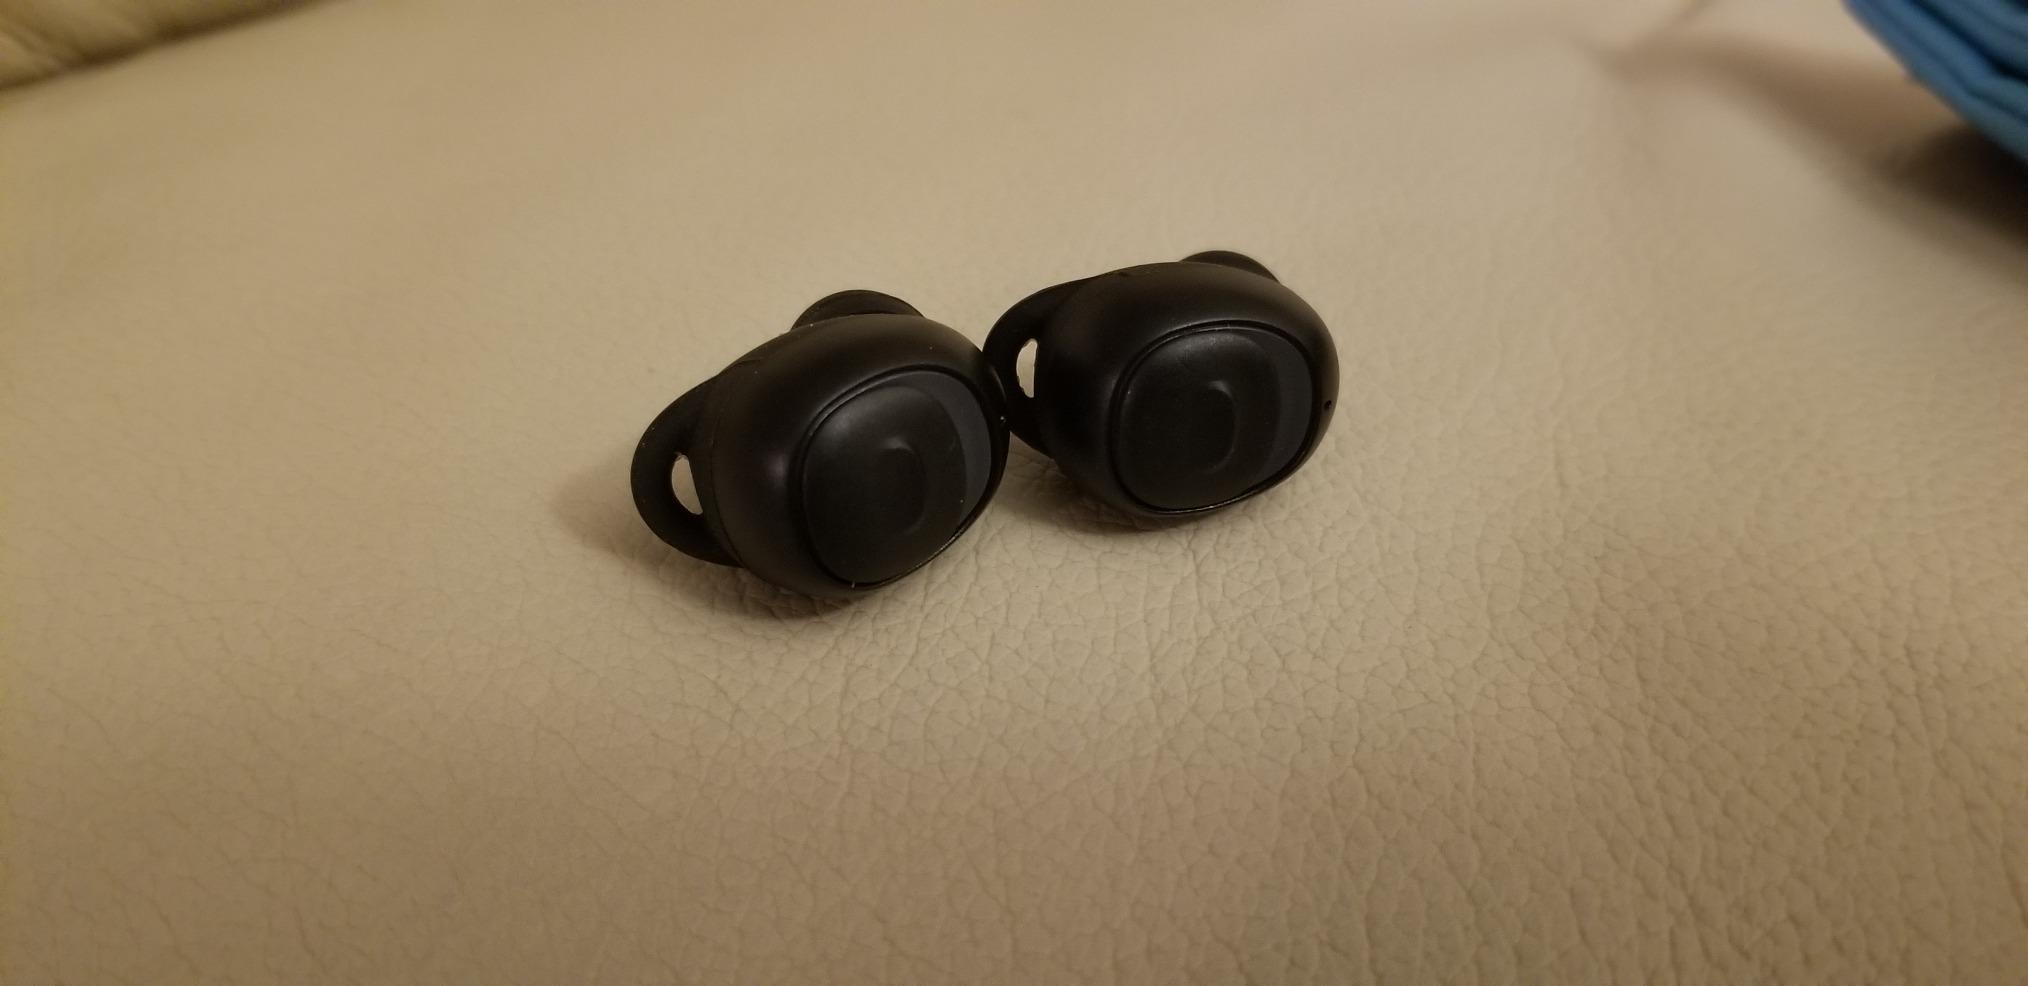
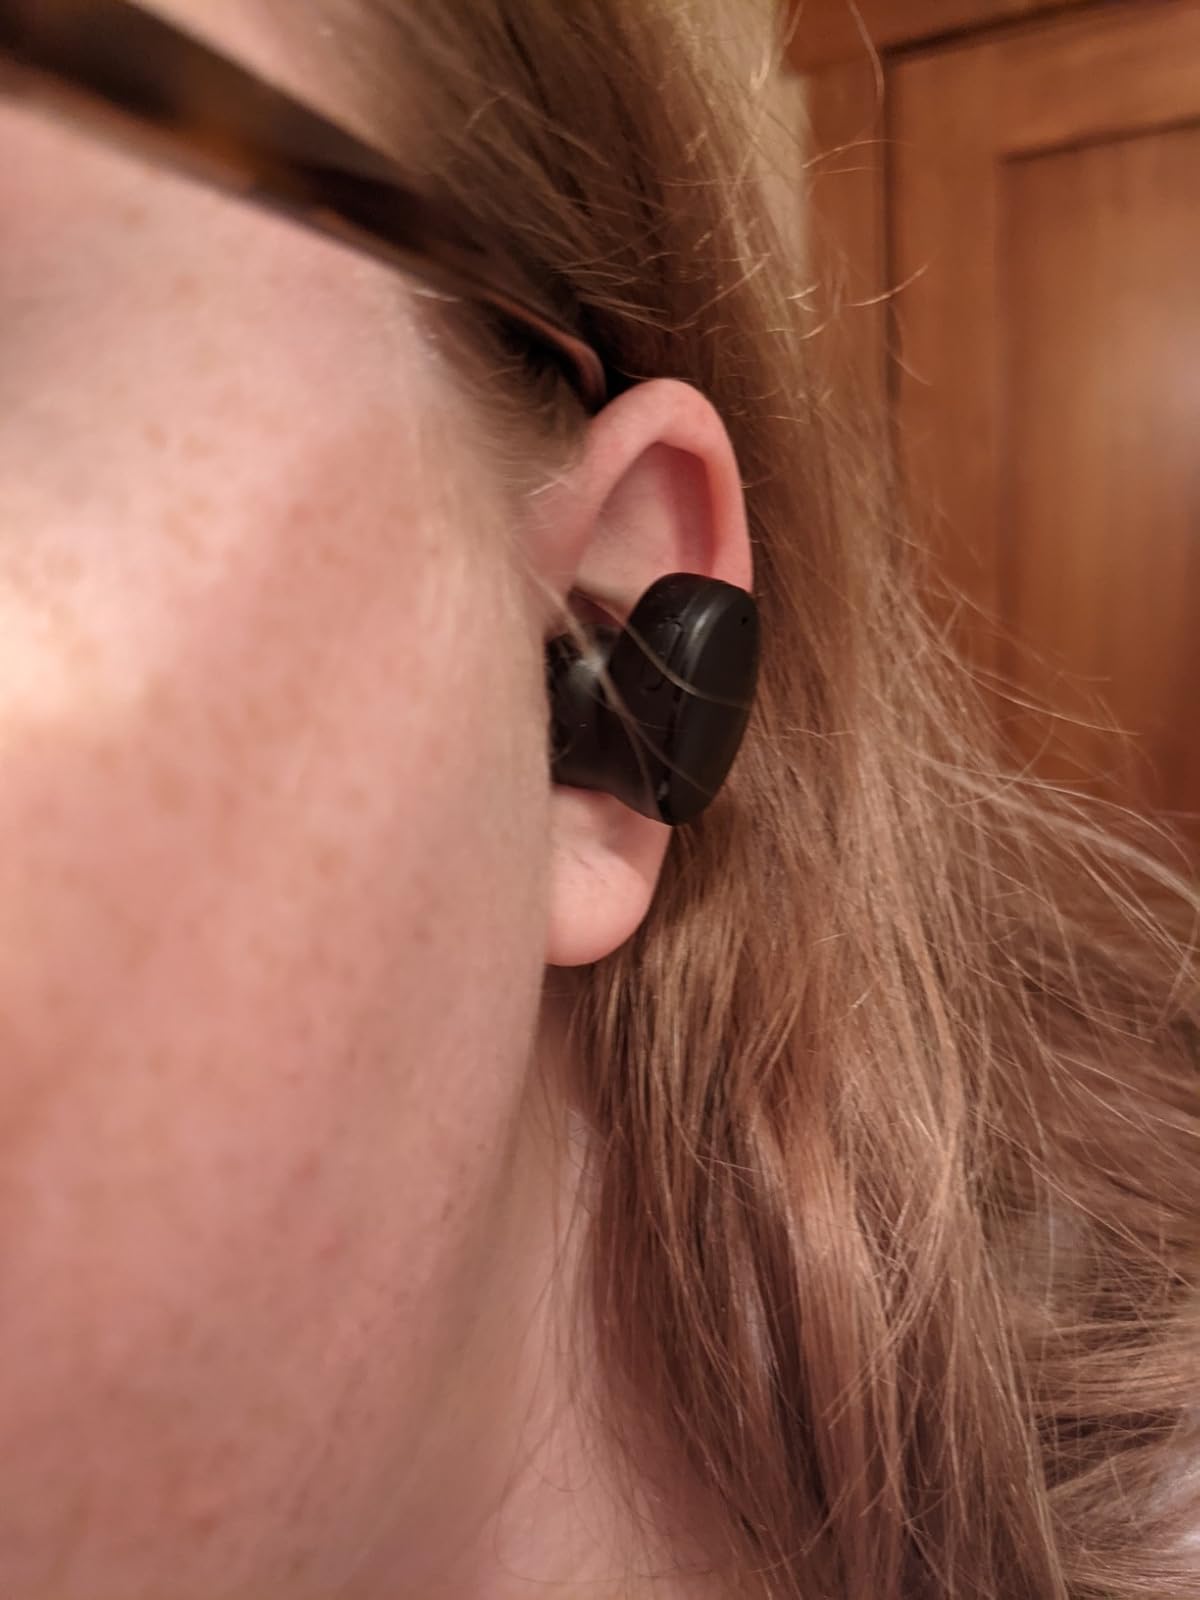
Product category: earbuds
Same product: no